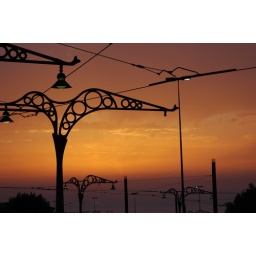
Sunset in La Coruna Spain. The structure and wires are part of the street car system.